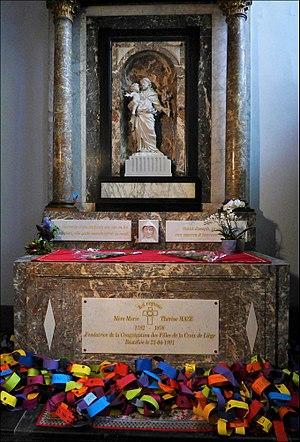
Tombe de la bienheureuse Marie Thérèse Haze après le transfert de ses reliques à la cathédrale Saint Paul de Liège en avril 2017.
La bienheureuse Jeanne Haze, née à Liège en Belgique le 17 février 1782 et décédée dans la même ville le 7 janvier 1876 était une religieuse belge, fondatrice de la congrégation religieuse des Filles de la Croix. Elle a été béatifiée le 21 avril 1991, à Rome.
Les Filles de la Croix (de Liège) forment une congrégation religieuse féminine de droit pontifical. Fondée en 1833 à Liège, en Belgique, la congrégation est engagée principalement dans des œuvres d'éducation féminine, en Belgique, Grande-Bretagne, Allemagne, Italie, Brésil, Inde et Pakistan.